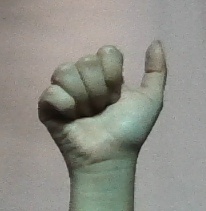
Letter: dhad